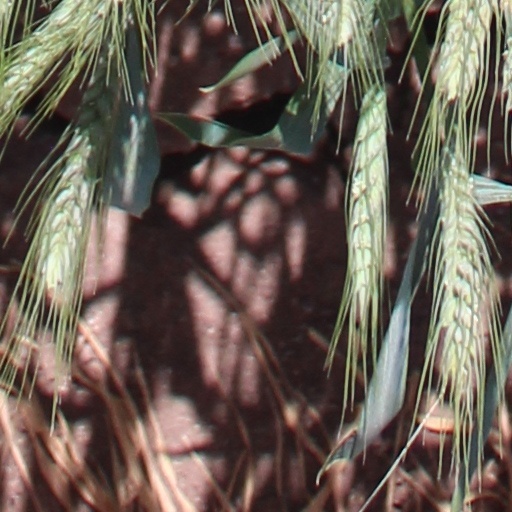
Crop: wheat